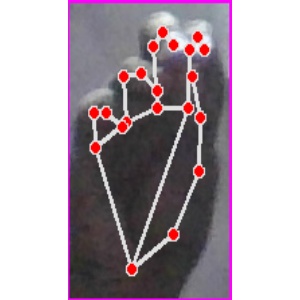
अक्षर: ङ